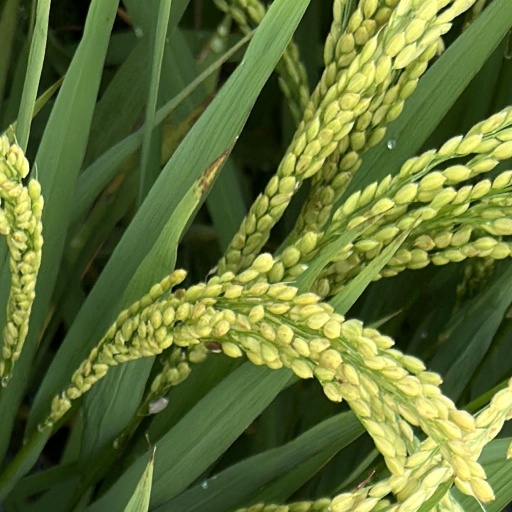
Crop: rice